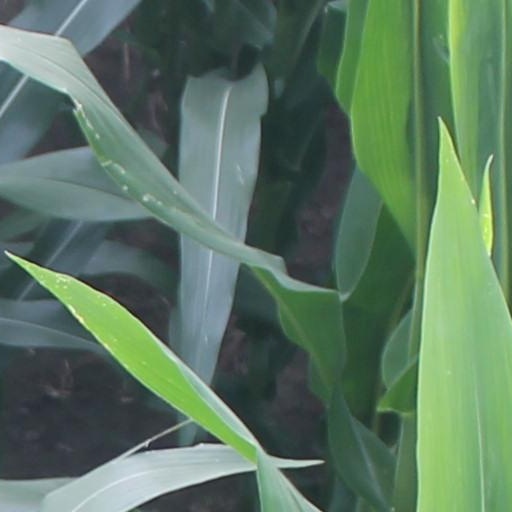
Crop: maize; corn